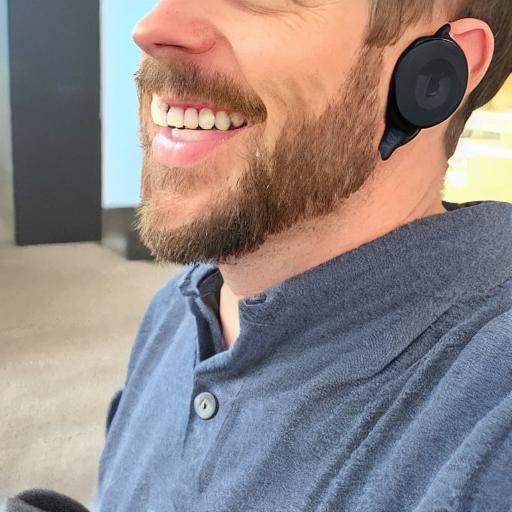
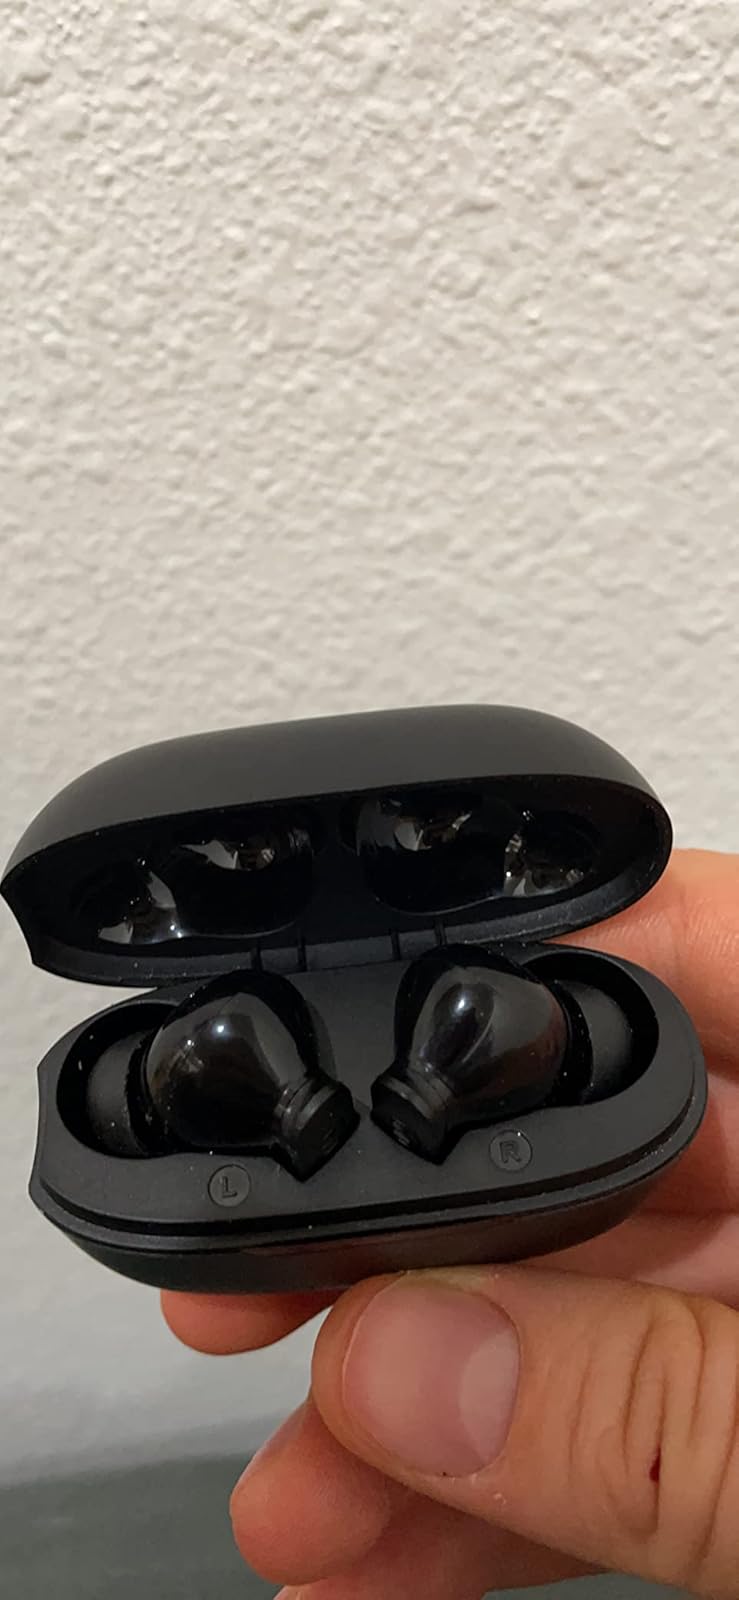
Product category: earbuds
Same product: no